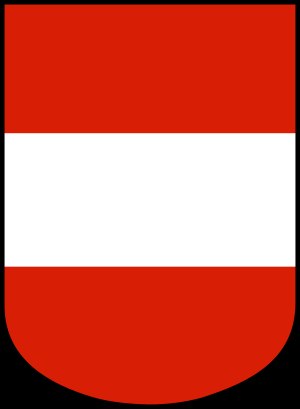
Østrigs historie
Det rød-hvide våbenskjold har historisk været knyttet til Østrig
Østrigs historie omhandler Østrigs udvikling fra en allerede i oldtiden stærkt udviklet kultur over kelterne, romerne, Habsburgernes store mellemeuropæiske rige til Østrigs omdannelse til en republik.